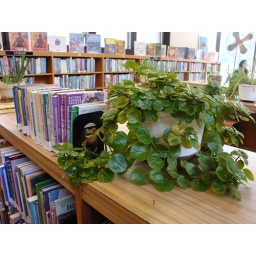
plants in the library are so lovely... if someone takes care of them!